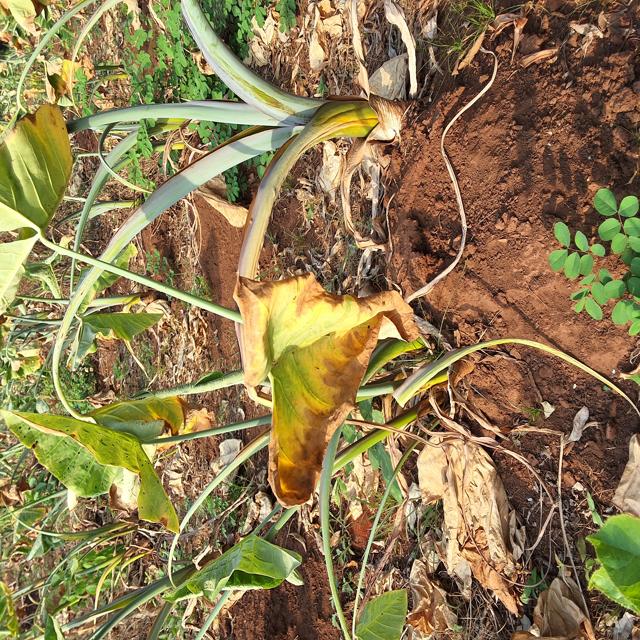
Label: Late_Blight